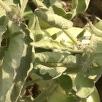
Crop: Tomato
Condition: virosis-d